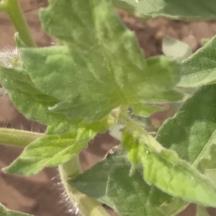
Crop: Tomato
Condition: healthy-leaf